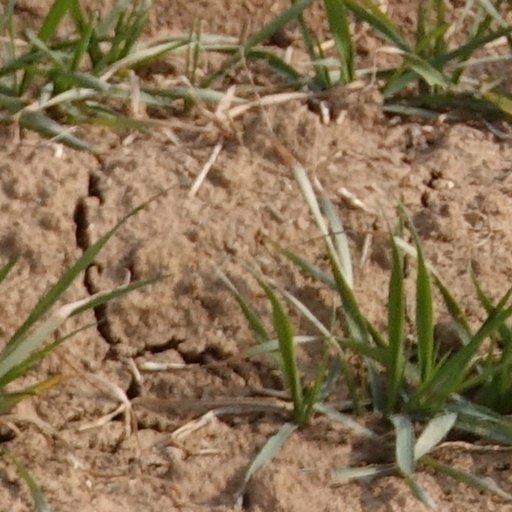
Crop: wheat